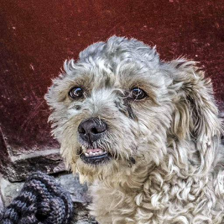
Label: animals